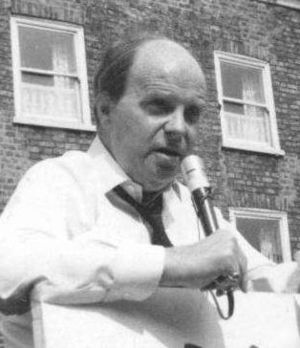
Chancellor of the Exchequer / Storbritanniens finansministre, fra 1902 og frem
Iain Macleod
Chancellor of the Exchequer er den titel, som bæres af en den britiske minister i kabinettet med ansvar for regeringens økonomiske og finansielle politik og styring. Normalt kaldes han kansleren. Kansleren er den øverst ansvarlige minister i det ministerielle departement Her Majesty’s Treasury, der svarer til det danske finansministerium. Posten er et af de fire højeste statsembeder og er i nyere tid det næsthøjeste embede i Storbritannien, kun overgået af premierministeren og justitsministeren: lord kansleren.